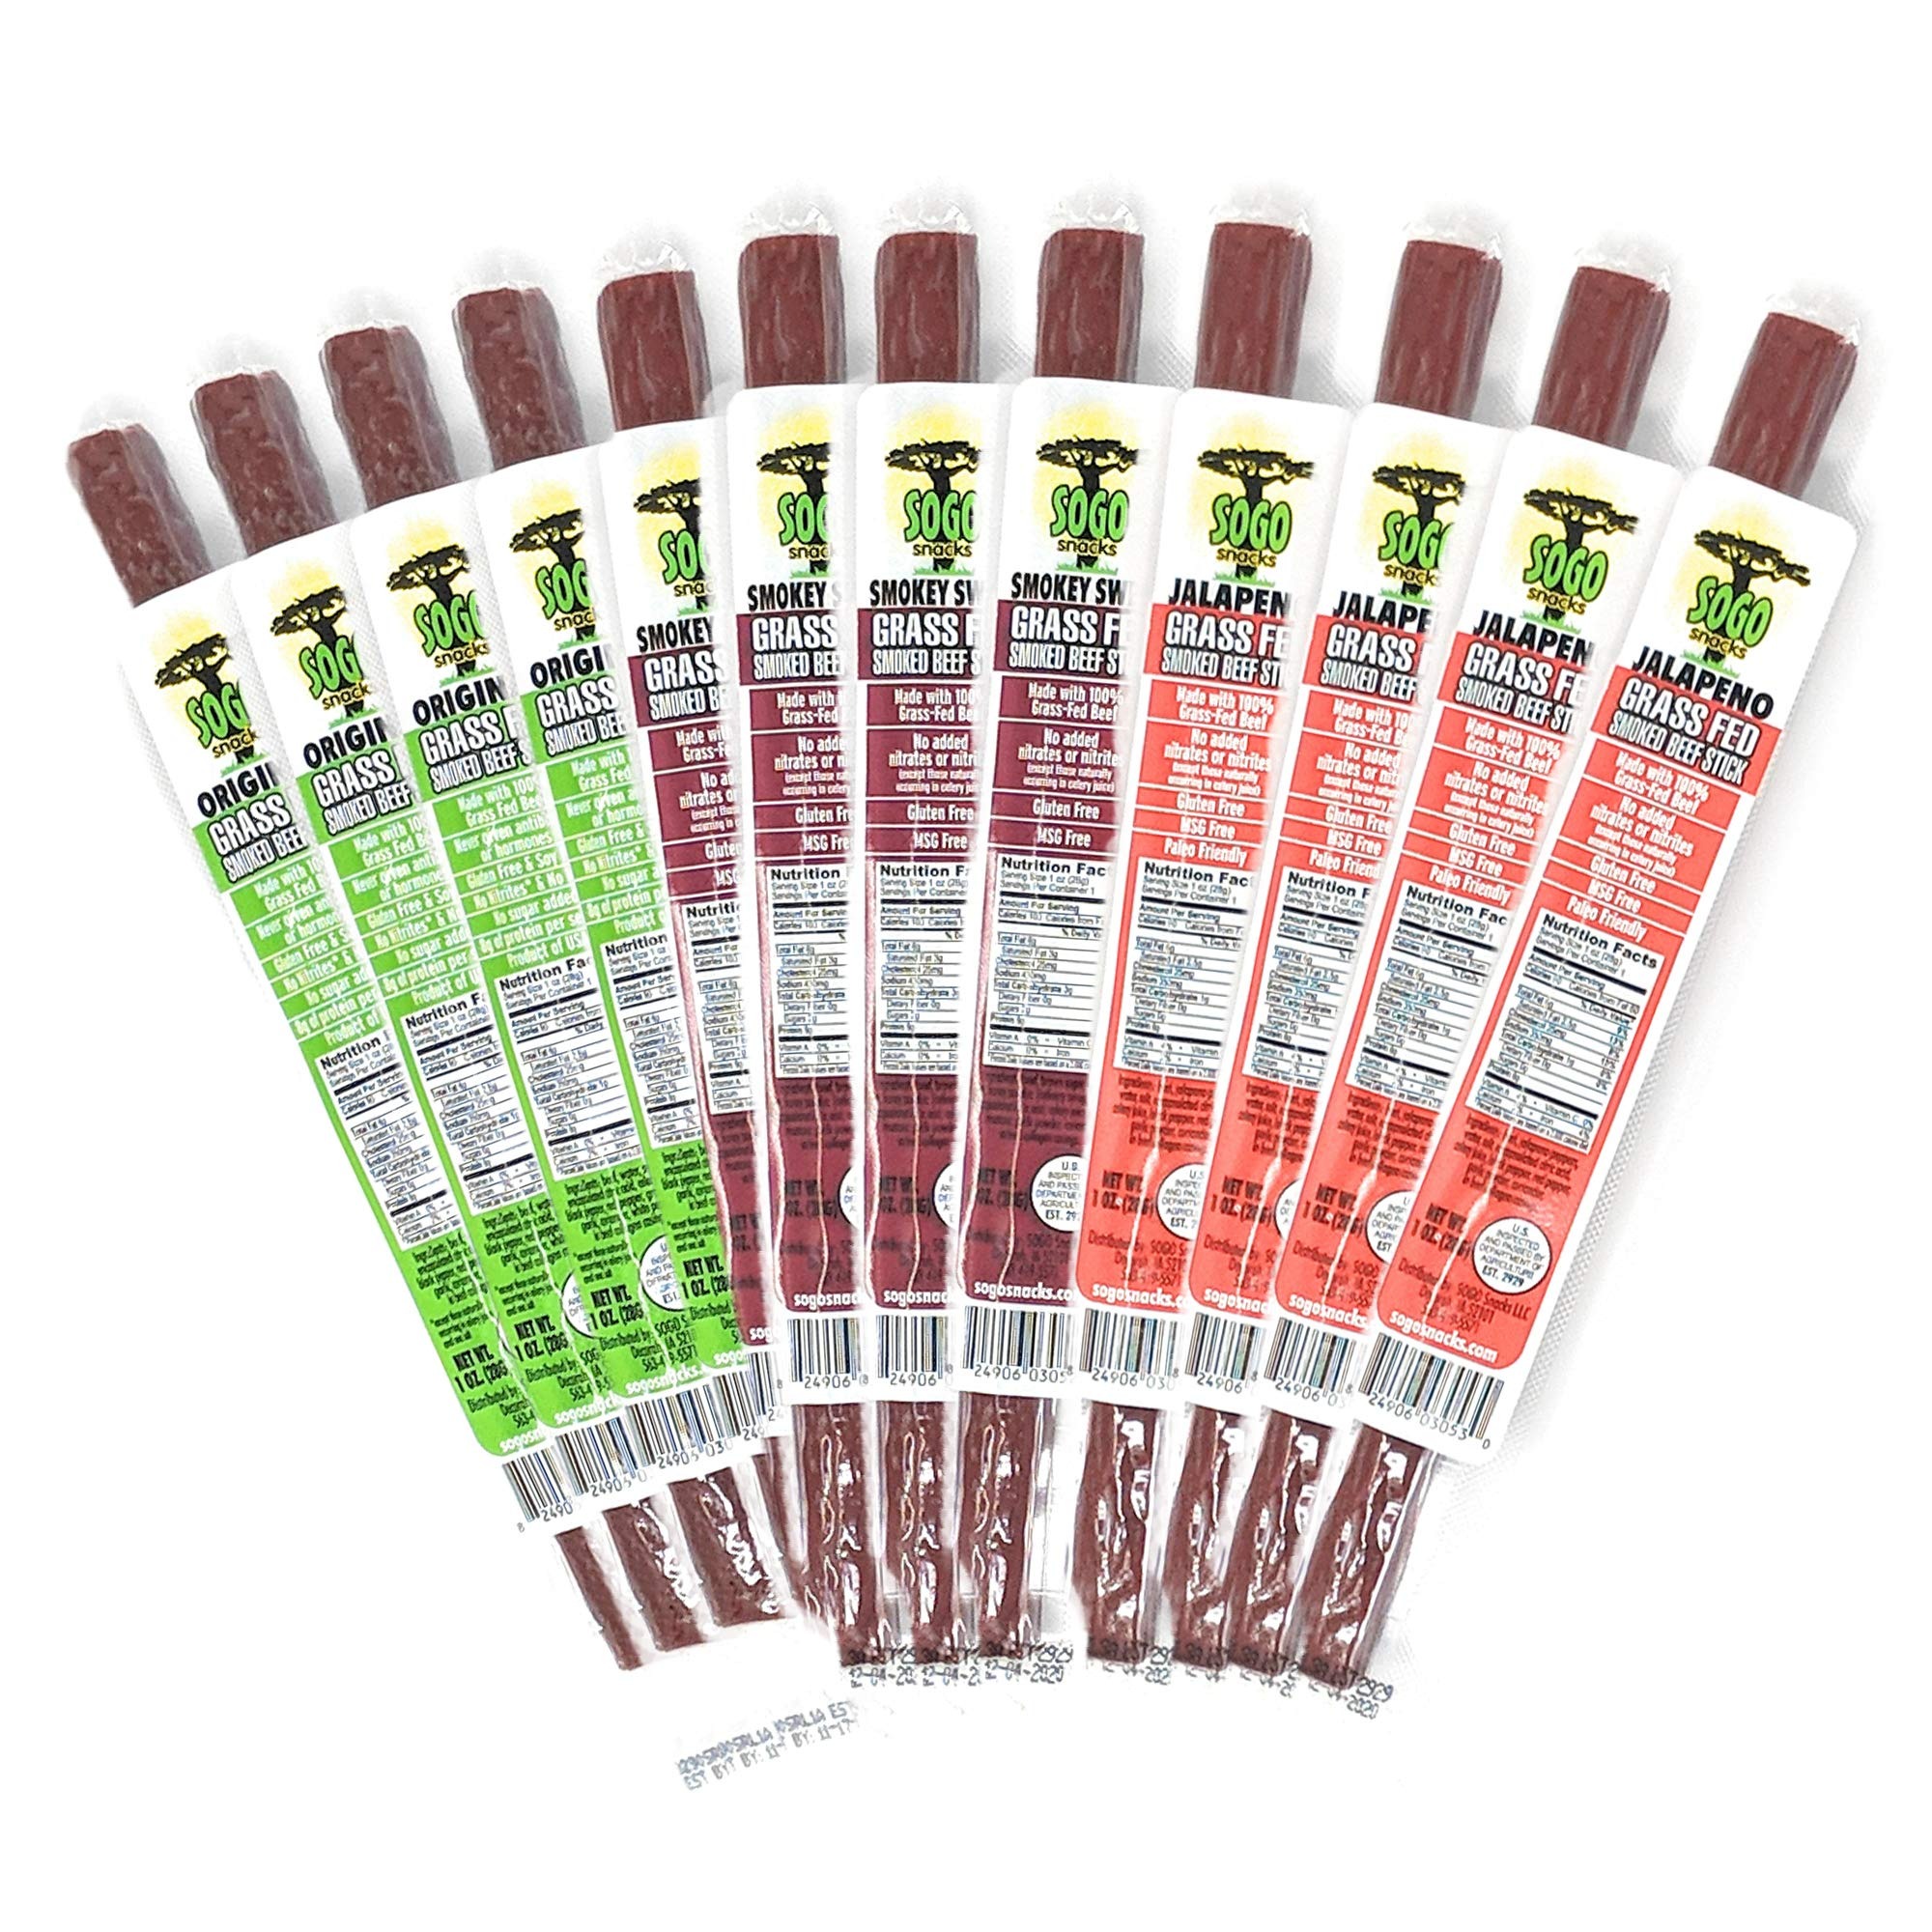
Item Name: Variety, 100% Grass-fed/finished, Non-GMO Beef Sticks. No Added Nitrates, Gluten, Soy, MSG, Dairy or Nuts. Keto, Whole30 & Paleo (16 Original, 16 Smokey Sweet, 16 Jalapeno, 48 Count, 1-oz Sticks)
Bullet Point 1: NO ANTIBIOTIC AND HORMONE – We use only the cleanest ingredients in making our tasty beef jerky sticks. The grass fed cows we use are not given any antibiotics or growth hormones.
Bullet Point 2: PASTURE RAISED, FREE-RANGE – Satisfy your beef cravings with our clean beef jerky sticks. The source of our tasty low carb snacks are cows that thrive on vegetarian diets and are never confined to a feedlot.
Bullet Point 3: GREAT-TASTING, CLEAN FOOD – Our snack sticks don’t contain artificial ingredients, MSG, Soy, or Nitrates. The mild flavors of these tasty meat snacks are all natural! The spiciness level of the flavors are: Original-2, Jalapeno-3.5, and Smokey Sweet-0.
Bullet Point 4: PALEO, AND KETO FRIENDLY – Grab some of our beef keto snack and enjoy your treats, guilt-free. The ingredients we use are carefully picked so that it is perfect for you if you’re on a paleo or ketogenic diet.
Bullet Point 5: GLUTEN AND NUT-FREE – Unlike other smoked beef sticks out there, ours do not include nuts and ingredients that contain gluten. Our gluten-free jerky treats are also minimally processed so that the meat retains its natural flavors.
Product Description: <p>Enjoy a guilt-free snack with Sogo Snacks’ low carb jerky. Our beef meat sticks are minimally processed so that they retain most of their natural tastes and components. Our snack packs are free of Soy, Dairy, MSG, Nuts, and Nitrates (except those naturally occurring in celery juice and sea salt).</p><p>&nbsp;&nbsp;&nbsp;&nbsp;&nbsp;&nbsp;&nbsp;&nbsp;</p><p>Our free-range, pasture-raised cows are fed with vegetarian diets. Sogo Snacks believes that keeping our beef snack sticks free from growth hormones and antibiotics is our top priority. This is to ensure that no harmful components go into your body.</p><p>&nbsp;</p><p>Munch on our grass fed beef jerky sticks anytime, anywhere. With only 80-90 calories and 7-8 grams of protein per 1 oz serving, these jerky snacks offer nutrition and quality you can count on. With its size and weight, you can effortlessly carry beef jerky snack packs, making them perfect for hiking trips, road trips, or picnics.&nbsp;</p><p>&nbsp;</p><p>Our meat stick boasts of a special recipe that combines the blend of herbs and the delicious flavor of a smoked beef for a bold flavor. It is professionally designed to adhere to paleo, whole30, and ketogenic diets. You can pair our gluten-free jerky sticks with your favorite salad for a more refreshing taste.</p>
Value: 1.0
Unit: Count

Price: 79.95